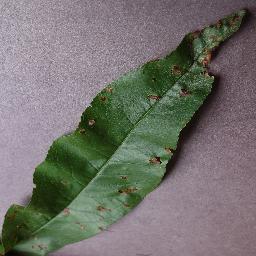
Label: Peach___Bacterial_spot